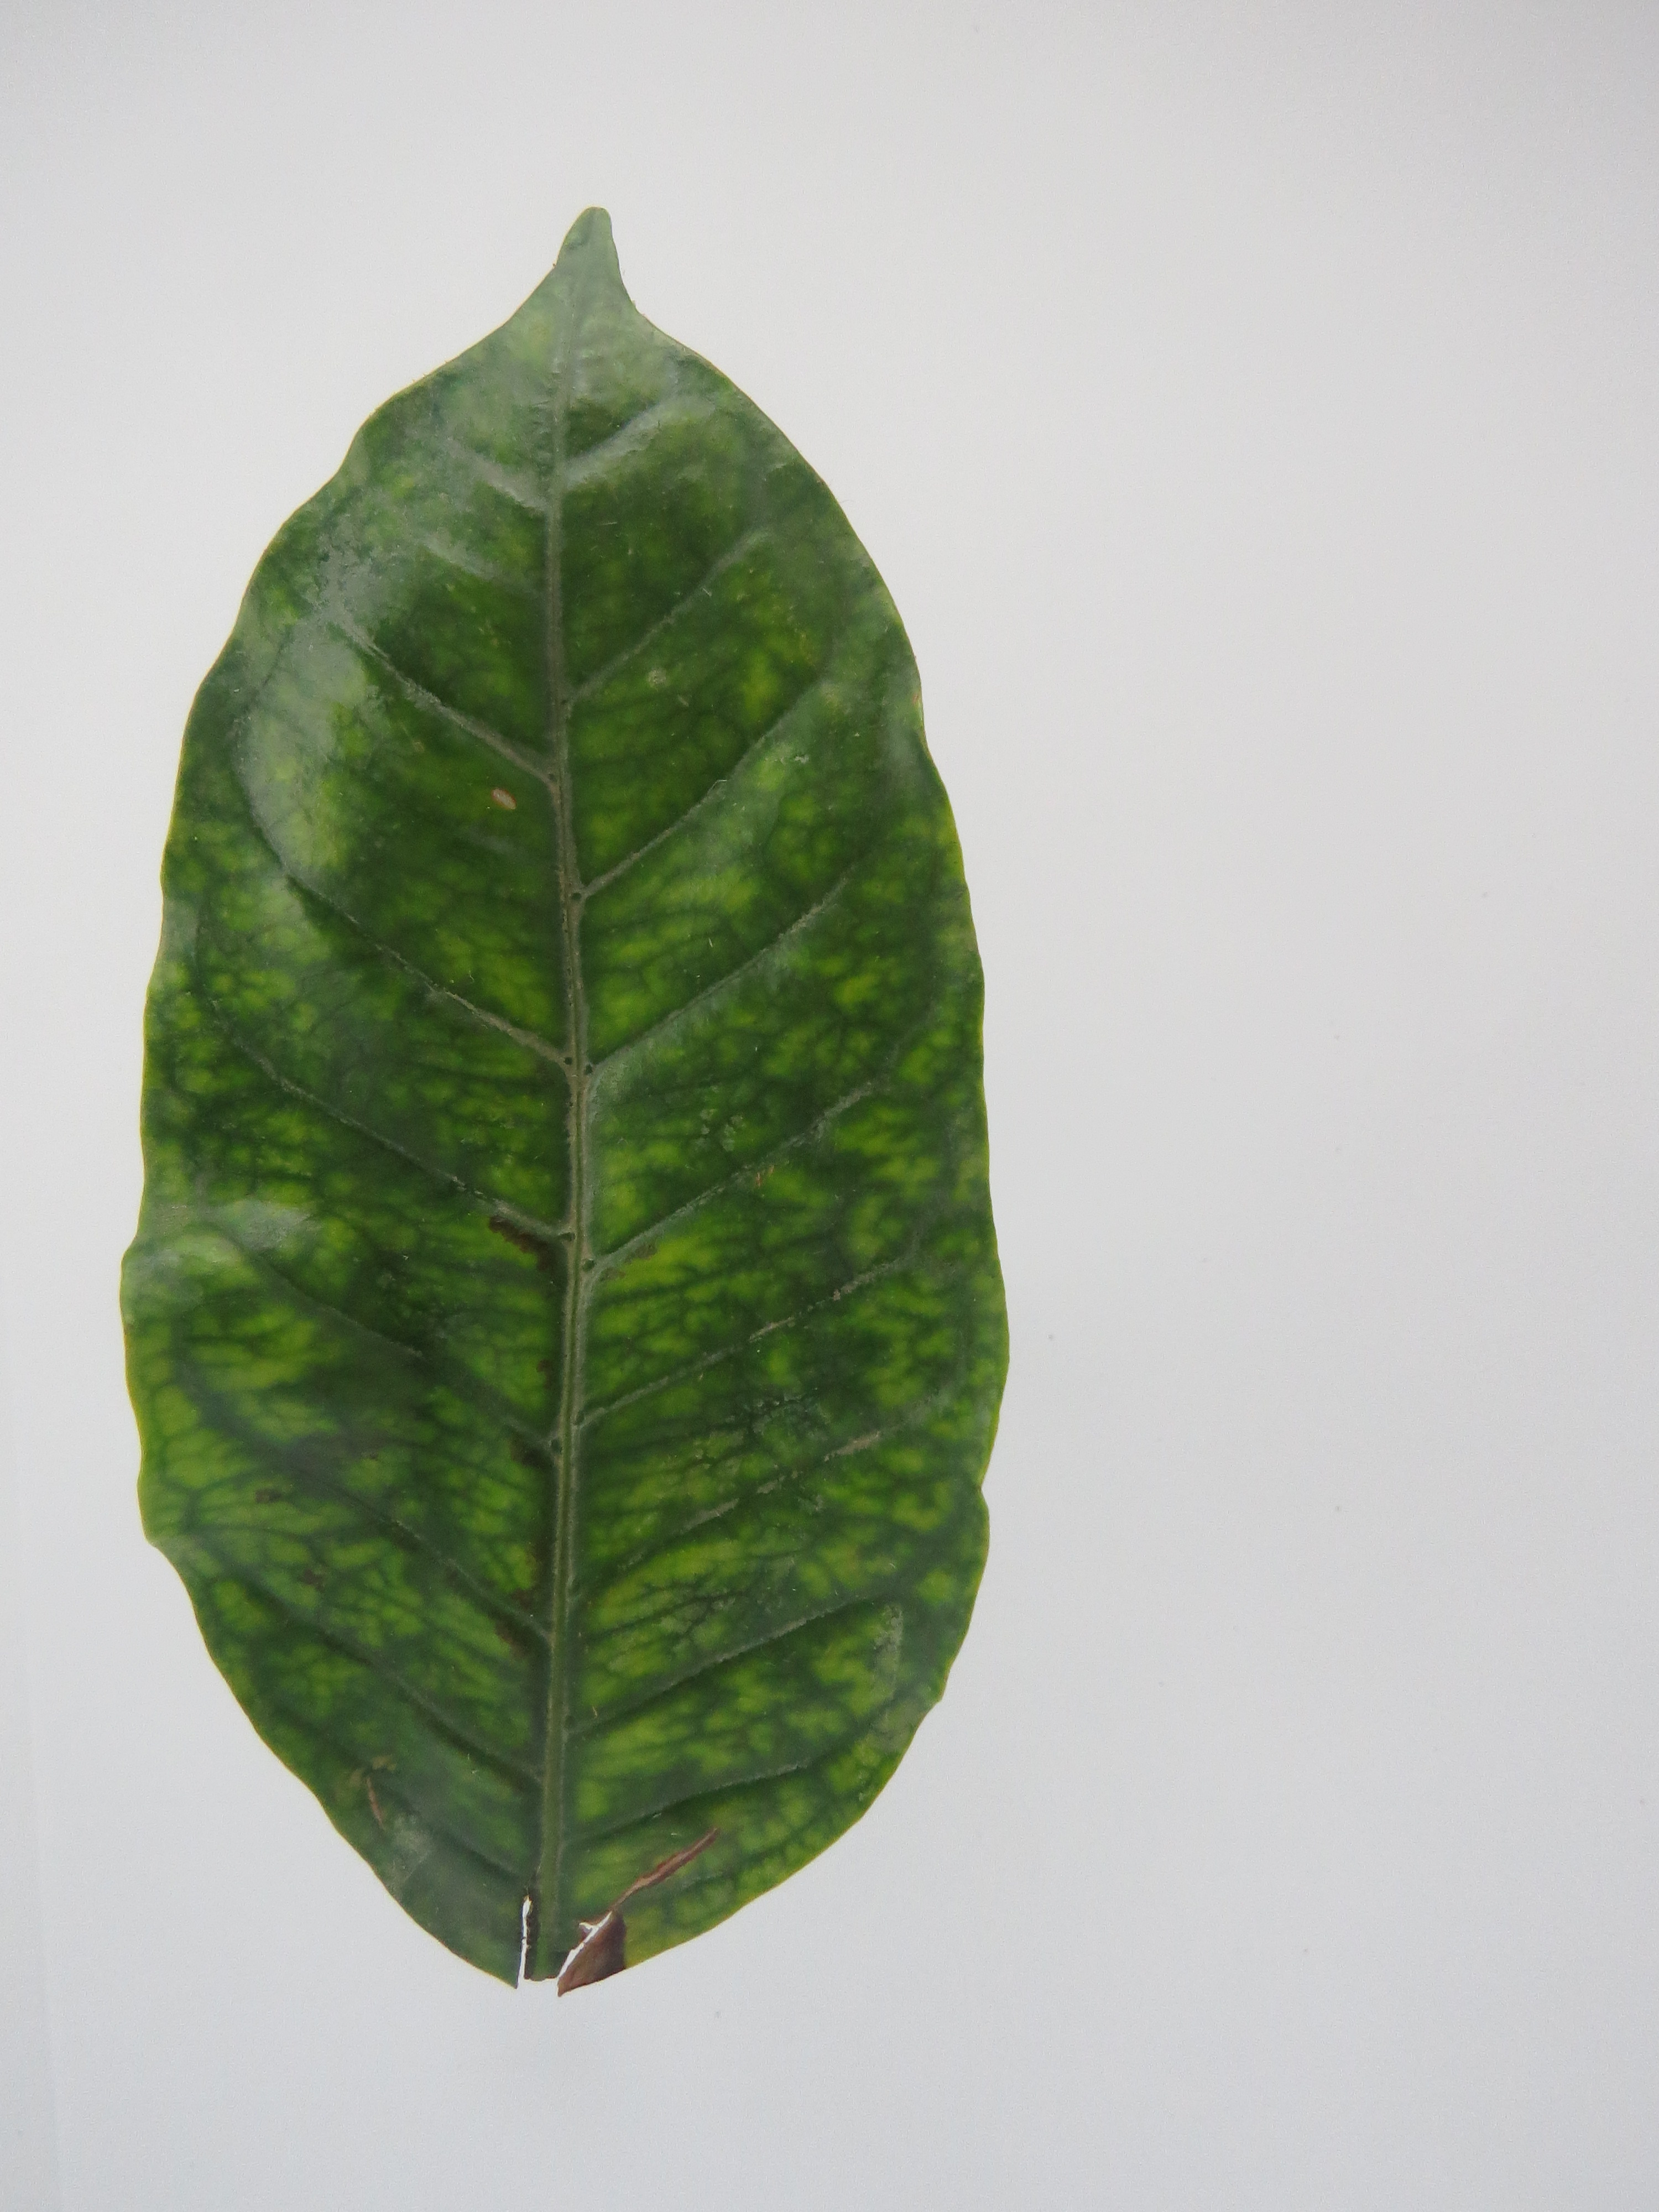
Label: manganese-Mn